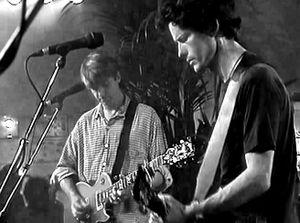
Crowded House est un groupe de rock australien, originaire de Melbourne. Sa carrière est entamée en 1985 et terminée, dans un premier temps, en 1996. Le retour du groupe s'effectue en 2006. La liste de leurs plus célèbres chansons comprend Don't Dream It's Over, Something So Strong, Better Be Home Soon, Fall at Your Feet, Weather with You et Distant Sun. Contrairement à la très bonne réputation du groupe aux antipodes, États-Unis et dans de nombreux pays d'Europe, Crowded House reste peu connu du public français.